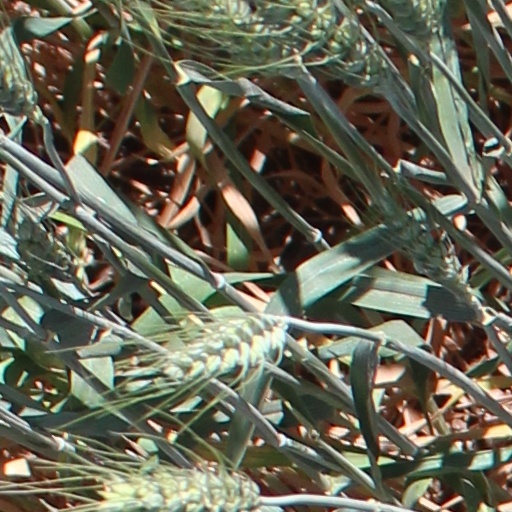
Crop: wheat